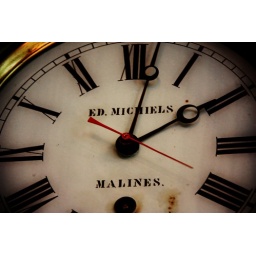
Jan Smets. (klok in de sacristie van de OLV-van Hanswijkbasiliek, vervaardigd door de befaamde klokkengieterij en uurwerkmakerij Michiels in Mechelen...)